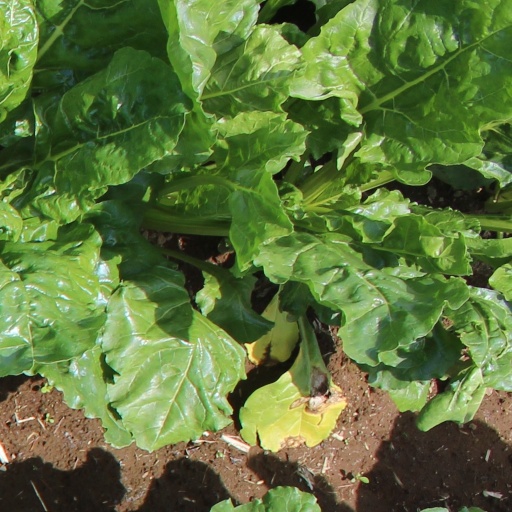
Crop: sugar beet